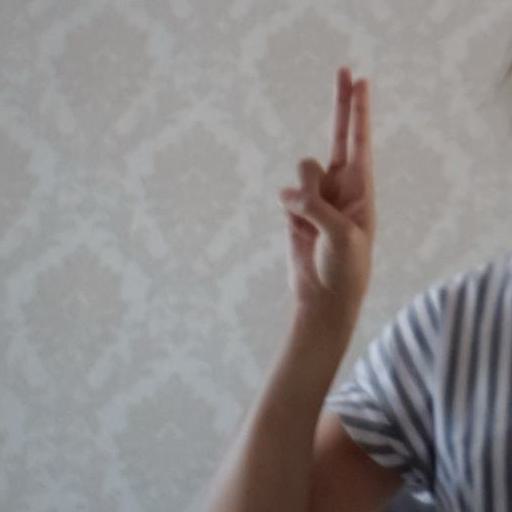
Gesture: two_up